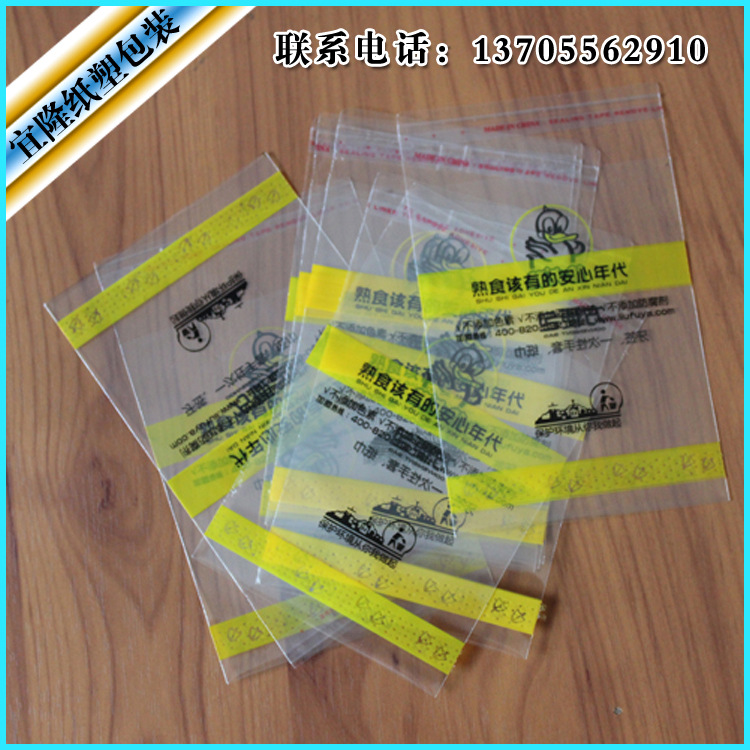
Label: plastic